G.A.R. Memorial Hall

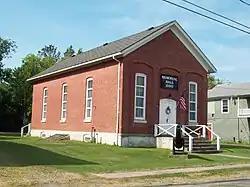
G.A.R. Memorial Hall, July 2011

G.A.R. Memorial Hall is a historic multi-purpose community hall located at Hunt in Livingston County, New York. It was built about 1880 as home to the local chapter of the Grand Army of the Republic. It is a 1-story, three-by-three-bay brick structure with a gable roof.